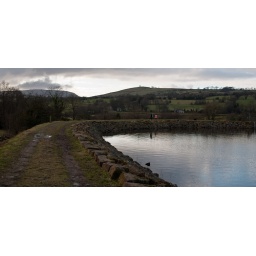
Lake Burwain with Blacko tower and pendle hill in the distance